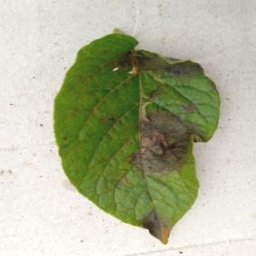
Etiqueta: Late Blight